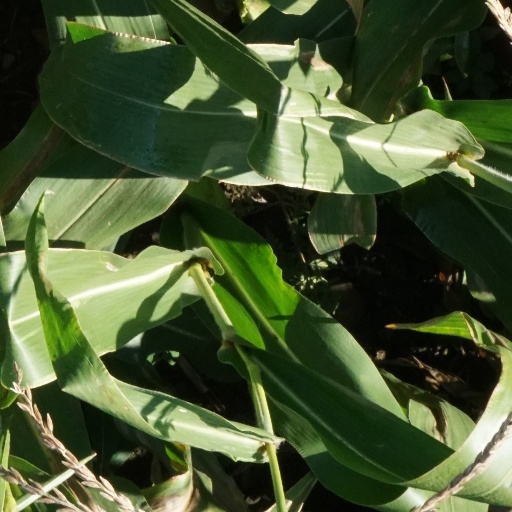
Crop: maize; corn